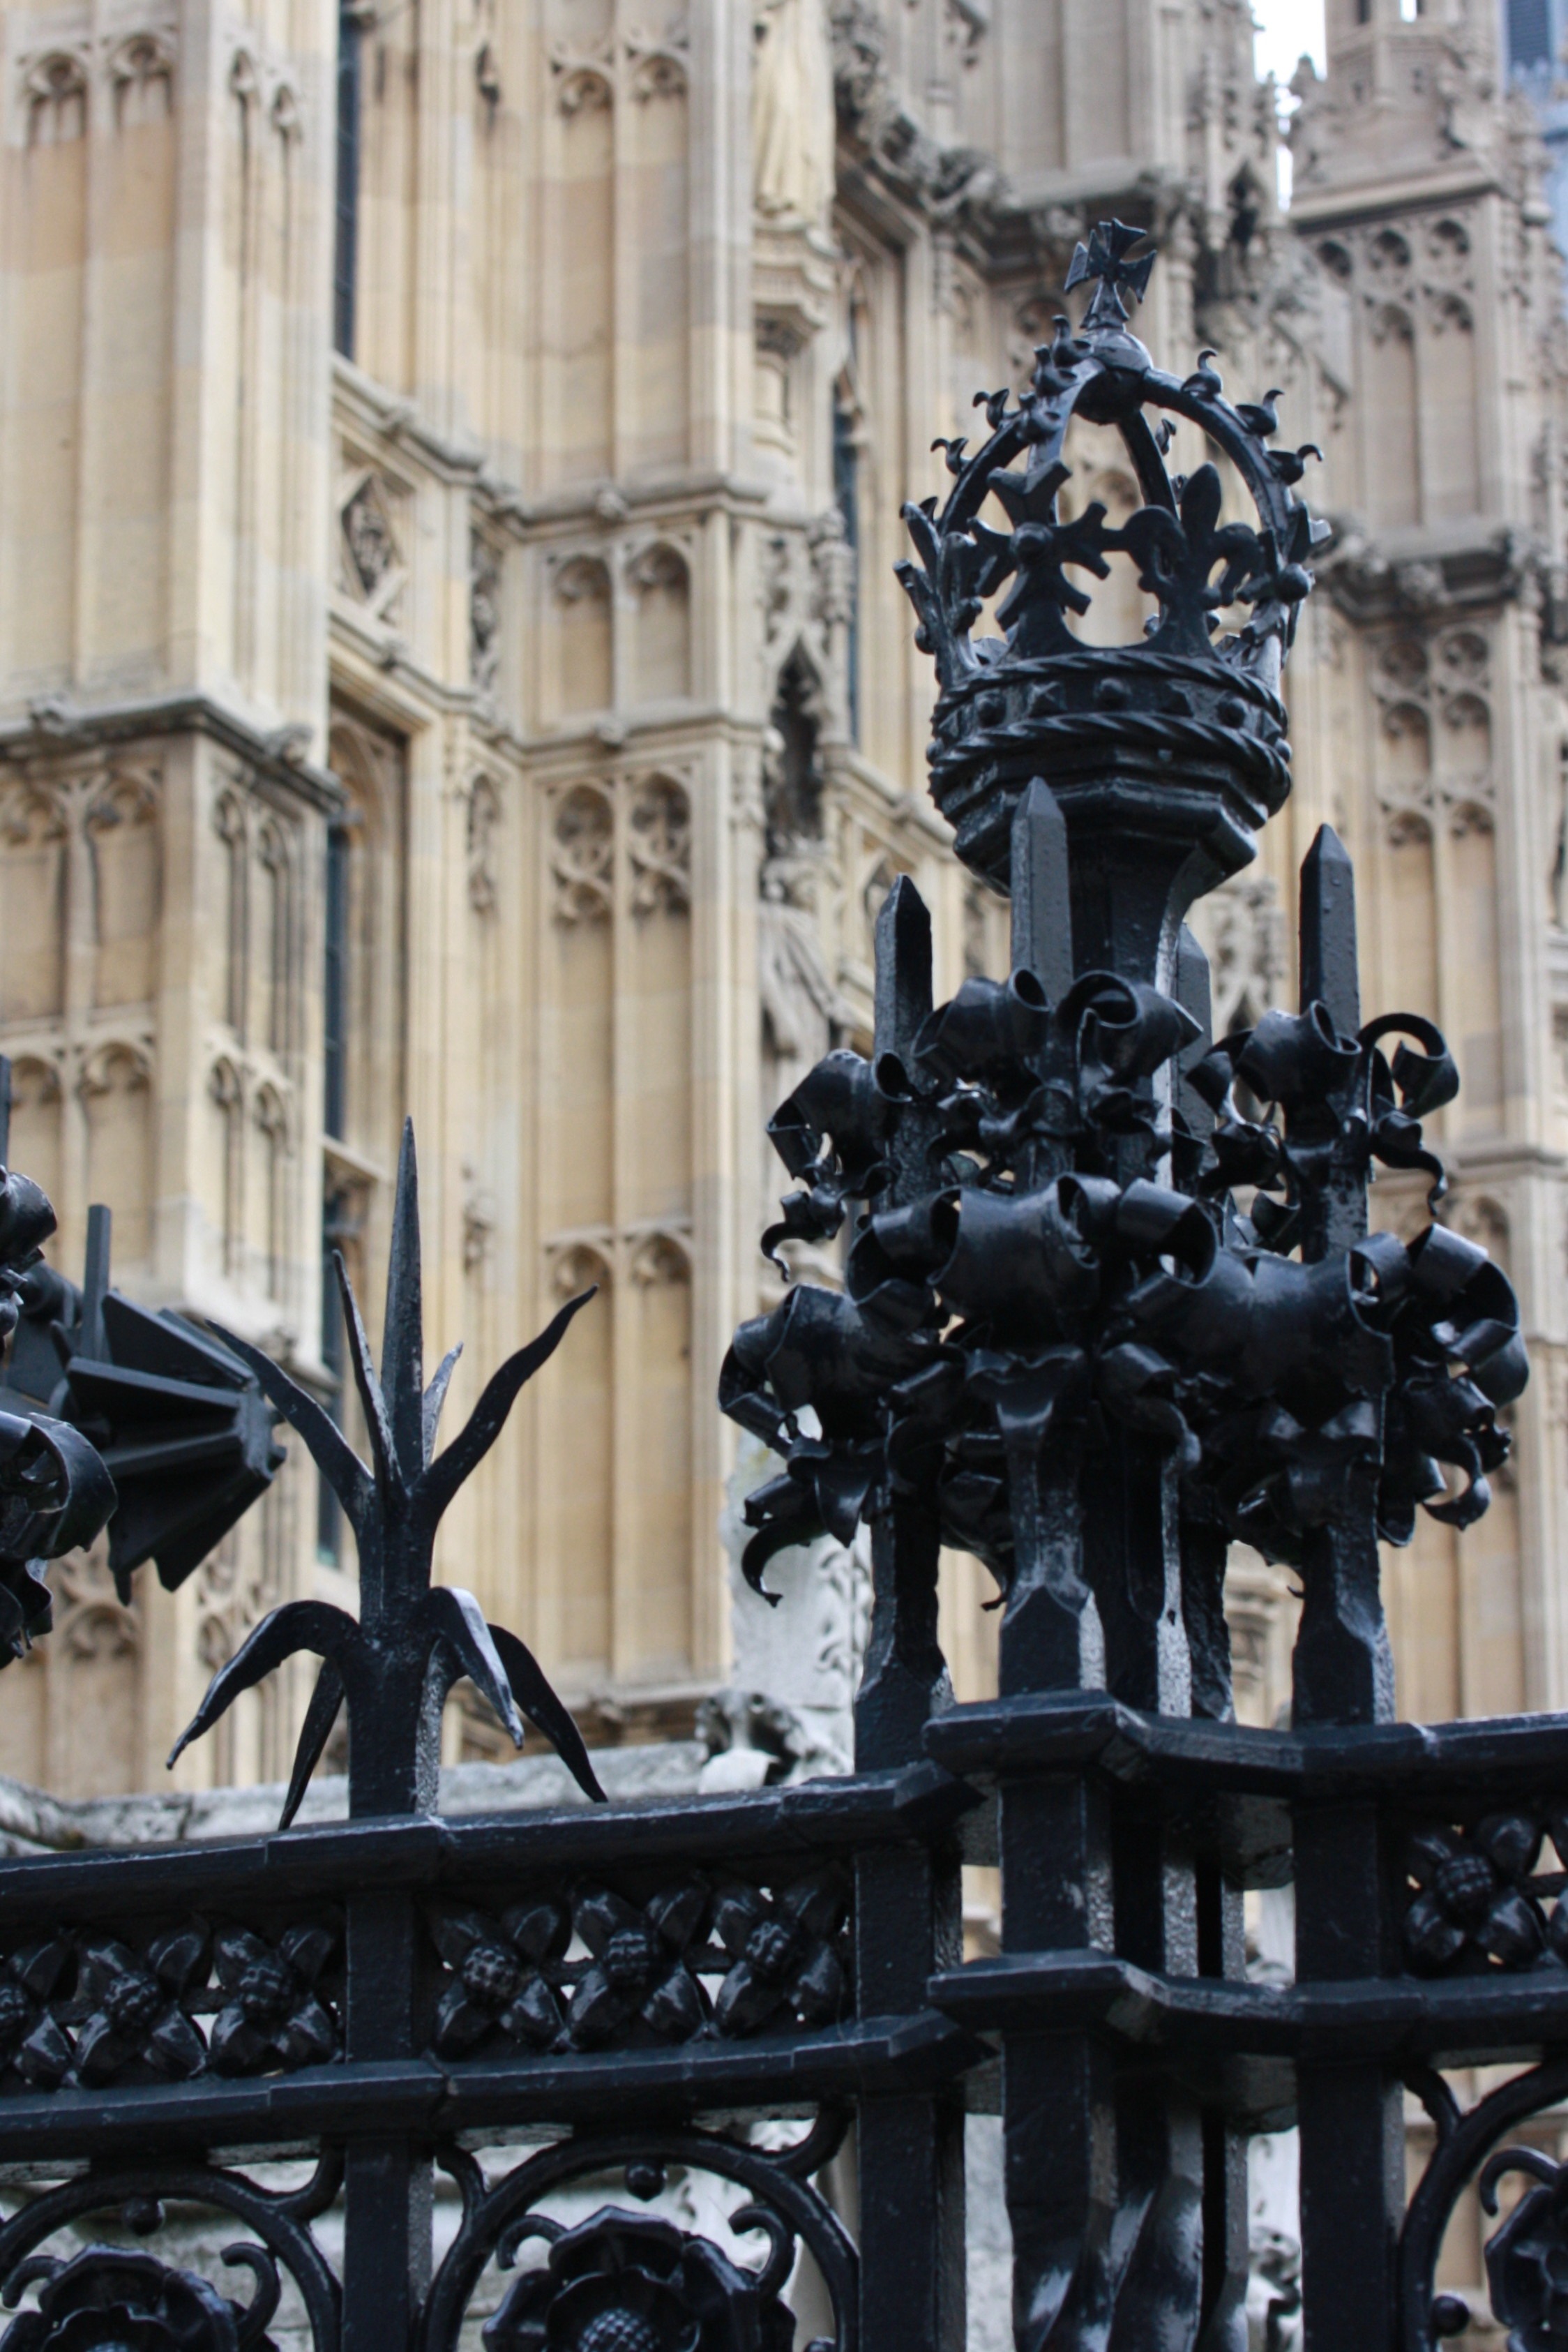
architecture, structure, city, monument, statue, column, cathedral, sculpture, london, iron, water feature, gothic architecture